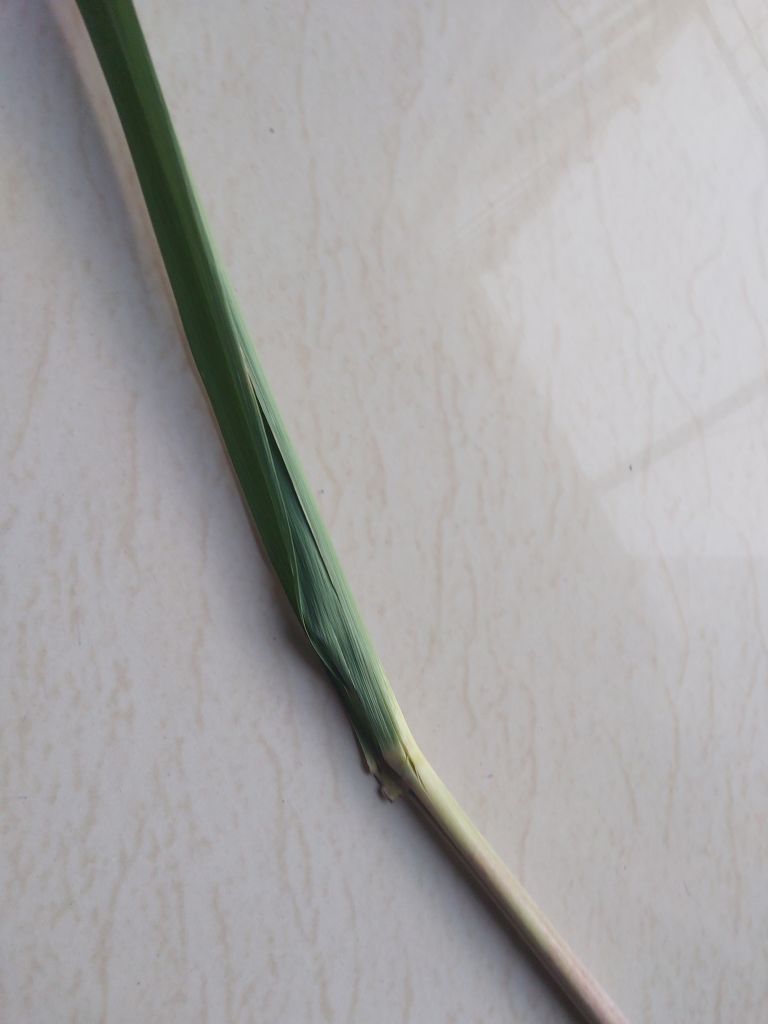
Label: Pokkah Boeng